Lake Esrum

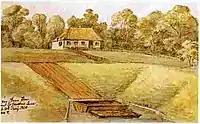
Væltningen as seen on a watercolour byO.J. Rawert from 1820

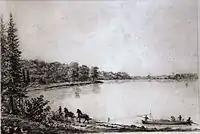
Transportation of firewood along the western shore of Lake Esrum in about 1830

From the beginning of the 19th century, Lake Esrum played a role in the transport of firewood from Grib Forest to Copenhagen. From 1802 to 1805, a canal was constructed between the north end of the lake and Dronningmølle. Here firewood was loaded onto large cargo ships and sailed to Copenhagen. The canal was 9 km long, 9 m wide and 1.5 m deep. The work was led by Adolph von der Recke and carried out by local peasants, soldiers and forced labour workers. A towpath ran on the banks of the canal and on the western shores of lake Esrum. The timber had to pass a 4-metre crater-like ramp called "Væltningen", which connected the upper section of the canal to its lower part. The upper part of the canal passed two ponds. One of them, Storedam (Great Pond), was the site of a watermill which was first used as backup for the gunpowder mill in Frederiksværk during the English Wars and later for the manufacturing of textiles for the army. Transportation of firewood on the canal continued until 1874 and it was later used for leisure trips. It has now dried out and been covered by forest, but Væltningen and other elements are still visible in the landscape.